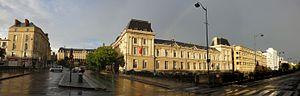
L'Hôtel Pasteur de Rennes, ancienne faculté des sciences de Rennes, est construit à partir de 1888 par le célèbre architecte de la ville de Rennes Jean-Baptiste Martenot] à qui l’on doit également le lycée Émile Zola et le Musée des Beaux-Arts tout proches.
Jean-Baptiste Martenot est un architecte de la ville de Rennes. Les Halles Martenot et la préfecture Martenot ont été nommées en son honneur. Il est un ancien élève de l’école des beaux-arts.
L’hôtel Pasteur est un édifice remarquable situé dans le centre de Rennes. Il a été construit à partir de 1888 par l'architecte municipal Jean-Baptiste Martenot et Emmanuel Le Ray et est pleinement investi en 1897 par la faculté des sciences qui l’a occupé jusqu'en 1967 et jusqu'à son déménagement sur le campus de Beaulieu. La faculté dentaire la remplace de 1969 à 2018.